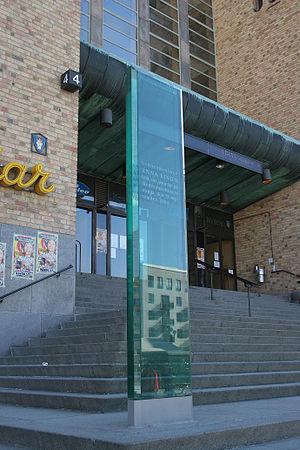
L'assassinat d'Anna Lindh, ministre suédoise des Affaires étrangères, eut lieu le 10 septembre 2003 dans le grand magasin NK dans le centre de Stockholm, en Suède. Anna Lindh était à sa mort l'un des leaders du Parti social-démocrate suédois. Elle était membre du gouvernement depuis 1994, et ministre des Affaires étrangères depuis 1998.